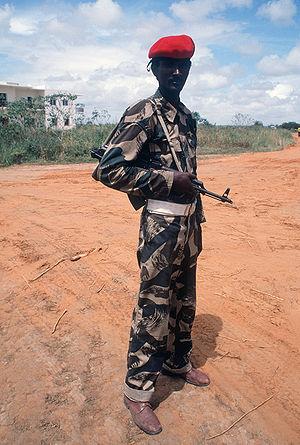
La République démocratique somalie était le régime politique de la Somalie durant la présidence de Mohamed Siad Barre. Arrivé au pouvoir par le biais d'un coup d'État en 1969, Siad Barre s'aligne sur l'URSS et adopte l'idéologie communiste. En 1977, la guerre de l'Ogaden, qui oppose l'Éthiopie à la Somalie, amène cependant Siad Barre à se détacher de l'URSS : son régime, tout en conservant officiellement une orientation « socialiste », se rapproche ensuite des États-Unis et des monarchies arabes. Siad Barre, dont l'autorité s'est affaiblie avec les années, est chassé du pouvoir par la rébellion en 1991 ; le pays s'enfonce alors dans une guerre civile dont il n'est pas encore sorti.